Maritime republics

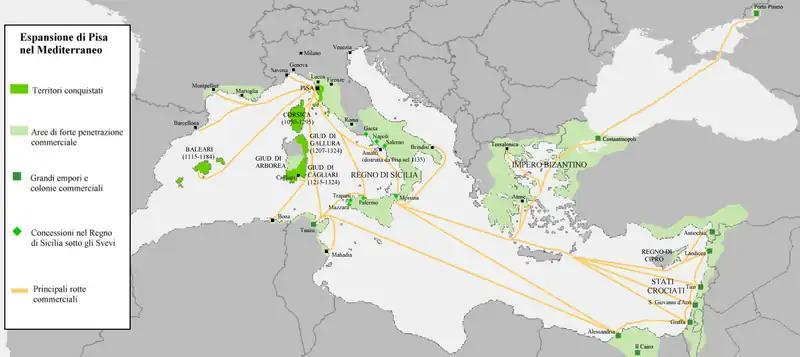
Maximum expansion of Pisa in the Mediterranean Sea

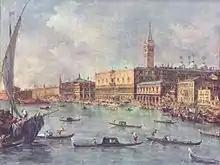
The Basin of San Marco in a painting by Francesco Guardi, painted in the 18th century

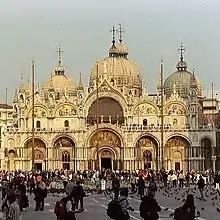
St Mark's Basilica, built in the 11th century

The Republic of Pisa was born in the 11th century. In this historical period, Pisa intensified its trade in the Mediterranean Sea, allied itself with the Kingdom of Sicily's nascent power, and clashed several times with the Saracen ships, defeating them in Reggio Calabria (1005), in Bona (1034), in Palermo (1064), and in Mahdia (1087).